Jack Marks (ice hockey)

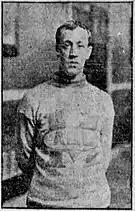
Marks with All-Montreal HC in 1909–10.

He played for Brantford in 1909, and jumped to the ill-fated Canadian Hockey Association (CHA) for four games with the All-Montreal Hockey Club, returning to Brantford after the CHA demise. In 1911, he played again in the United States, playing a season of exhibition for a Chicago professional team that was attempting to start professional hockey in Chicago.